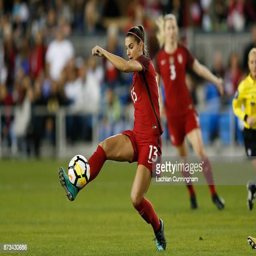
celebrity in action during a friendly match against country